Connie Izay

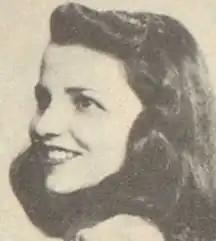
Connie Ruscetti, later Izay, from the 1947 yearbook of Hopewell High School in Pennsylvania

Constance "Connie" Ruscetti Izay (November 29, 1928 – August 21, 1982) was an American nurse, actress, and technical advisor on television programs, including "M*A*S*H" and "Marcus Welby, M.D."